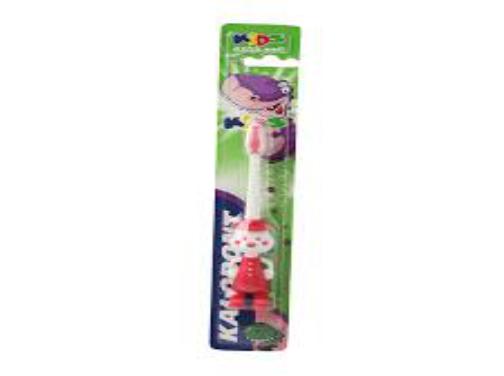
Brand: Kalodont
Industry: Necessities